Ministry of Education and Vocational Training

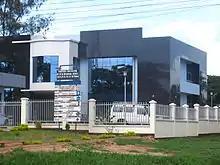
The Vocational Education and Training Authority of Tanzania office based in Mtwara.

The Vocational Education and Training Authority was established in 1994. It is an autonomous government agency charged with the overall responsibility for coordinating, regulating, financing, providing, and promoting vocational education and training.